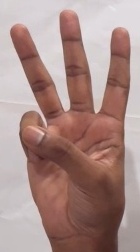
ASL sign: 6